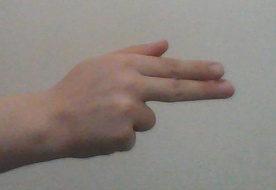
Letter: ghain